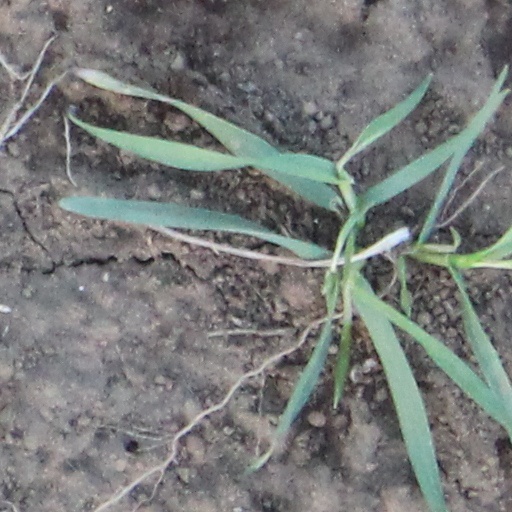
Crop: wheat